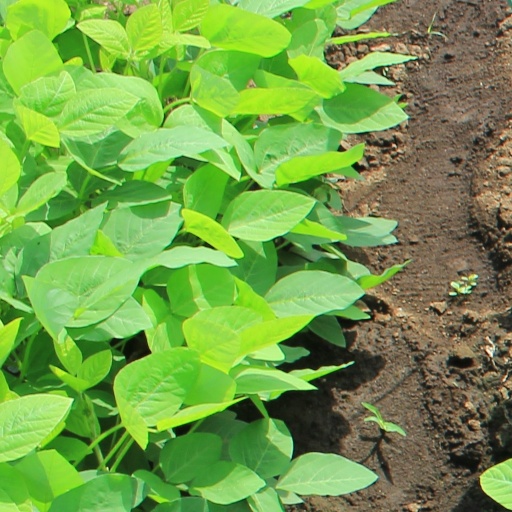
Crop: soybean